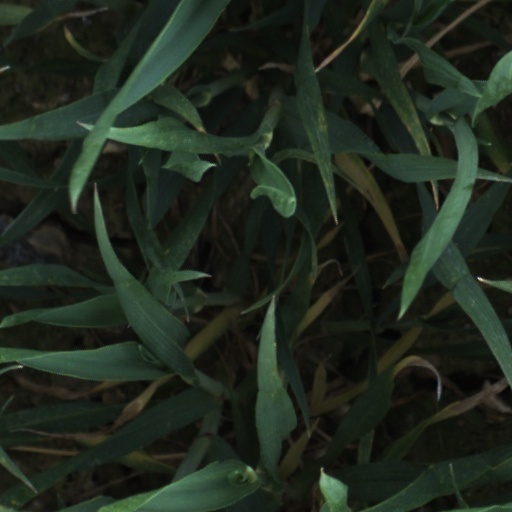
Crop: wheat